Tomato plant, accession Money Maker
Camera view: vertical (180 deg); turntable rotation: 90 degrees
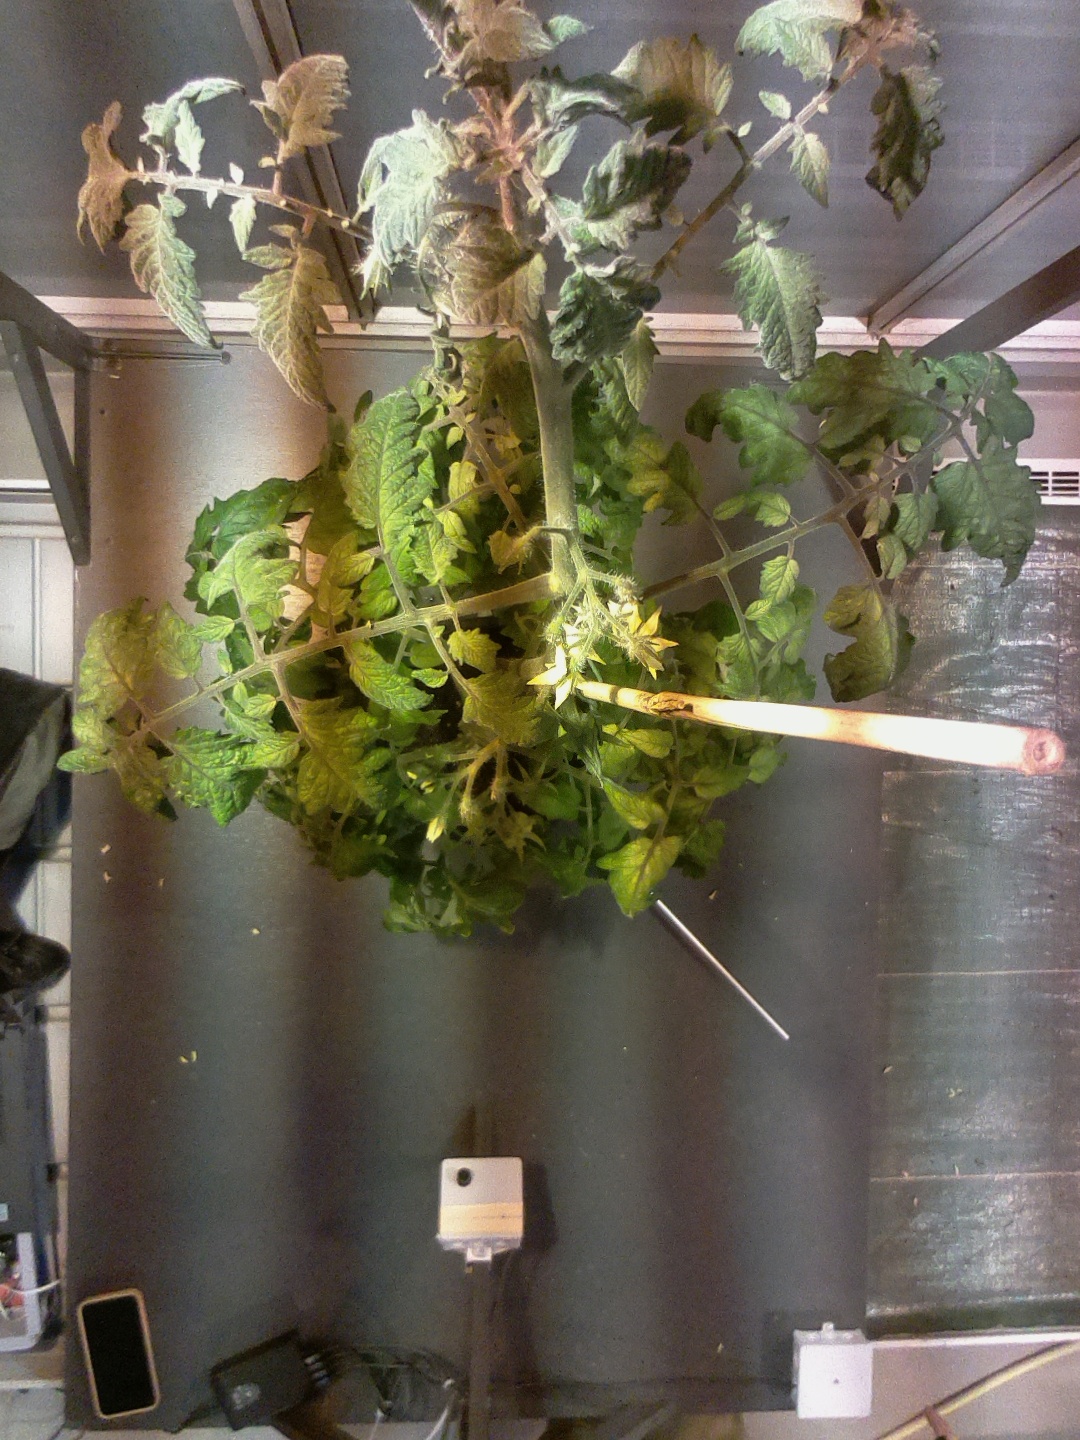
BBCH growth stage 71: 10%-20% of final fruit size